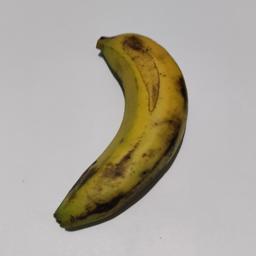
Banana variety: Sagor Kola